Xochimilco

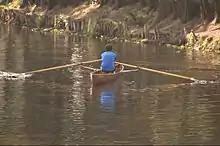
Rower on one of the Cuemanco canals

Other major problems facing the canal system are the damage caused by invasive species along with diseases destroying native species. Water lilies were introduced to the canals from Brazil in the 1940s. Since then, they have become a serious problem as their overgrowth depletes minerals and oxygen from the water. Up to 400 tons of the plant has been extracted from the canals monthly. In 2006, a Brazilian insect (Anthonomus grandis) was introduced to the canals to help control the plant. However, some need to be maintained because the axolotls are using them for reproduction purposes. Invasive species include carp and tilapia, which were introduced in the 1960s. These have been very detrimental to the native ecosystem, especially the axolotl, whose eggs they eat. Despite tons of these fish being caught in the canals, they are still a serious problem.